Kamianets-Podilskyi

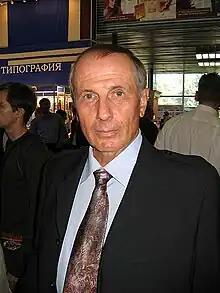
Mikhail Veller

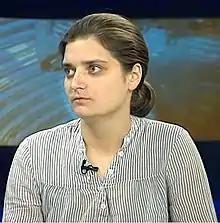
Maria Berlinska

Kamianets-Podilskyi was occupied by the German troops on 11 July 1941 in the course of Operation Barbarossa. German, Ukrainian, and Hungarian police massacred 23,000 Jews 27–28 August 1941.